Alexander Craw

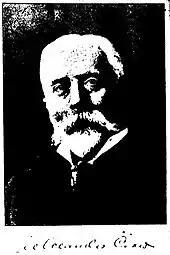
Alexander Craw

Alexander Craw (3 August 1850 – 28 June 1908) was a pioneer American economic entomologist. He was the first American entomologist to work in quarantine protection against foreign pests arriving by ship to San Francisco, California. Along with Albert Koebele he was involved in the introduction of "Rodolia cardinalis" from Australia to control "Icerya purchasi". He was also involved in the introduction of "Rhyzobius ventralis" to control the black scale, "Saissetia oleae".